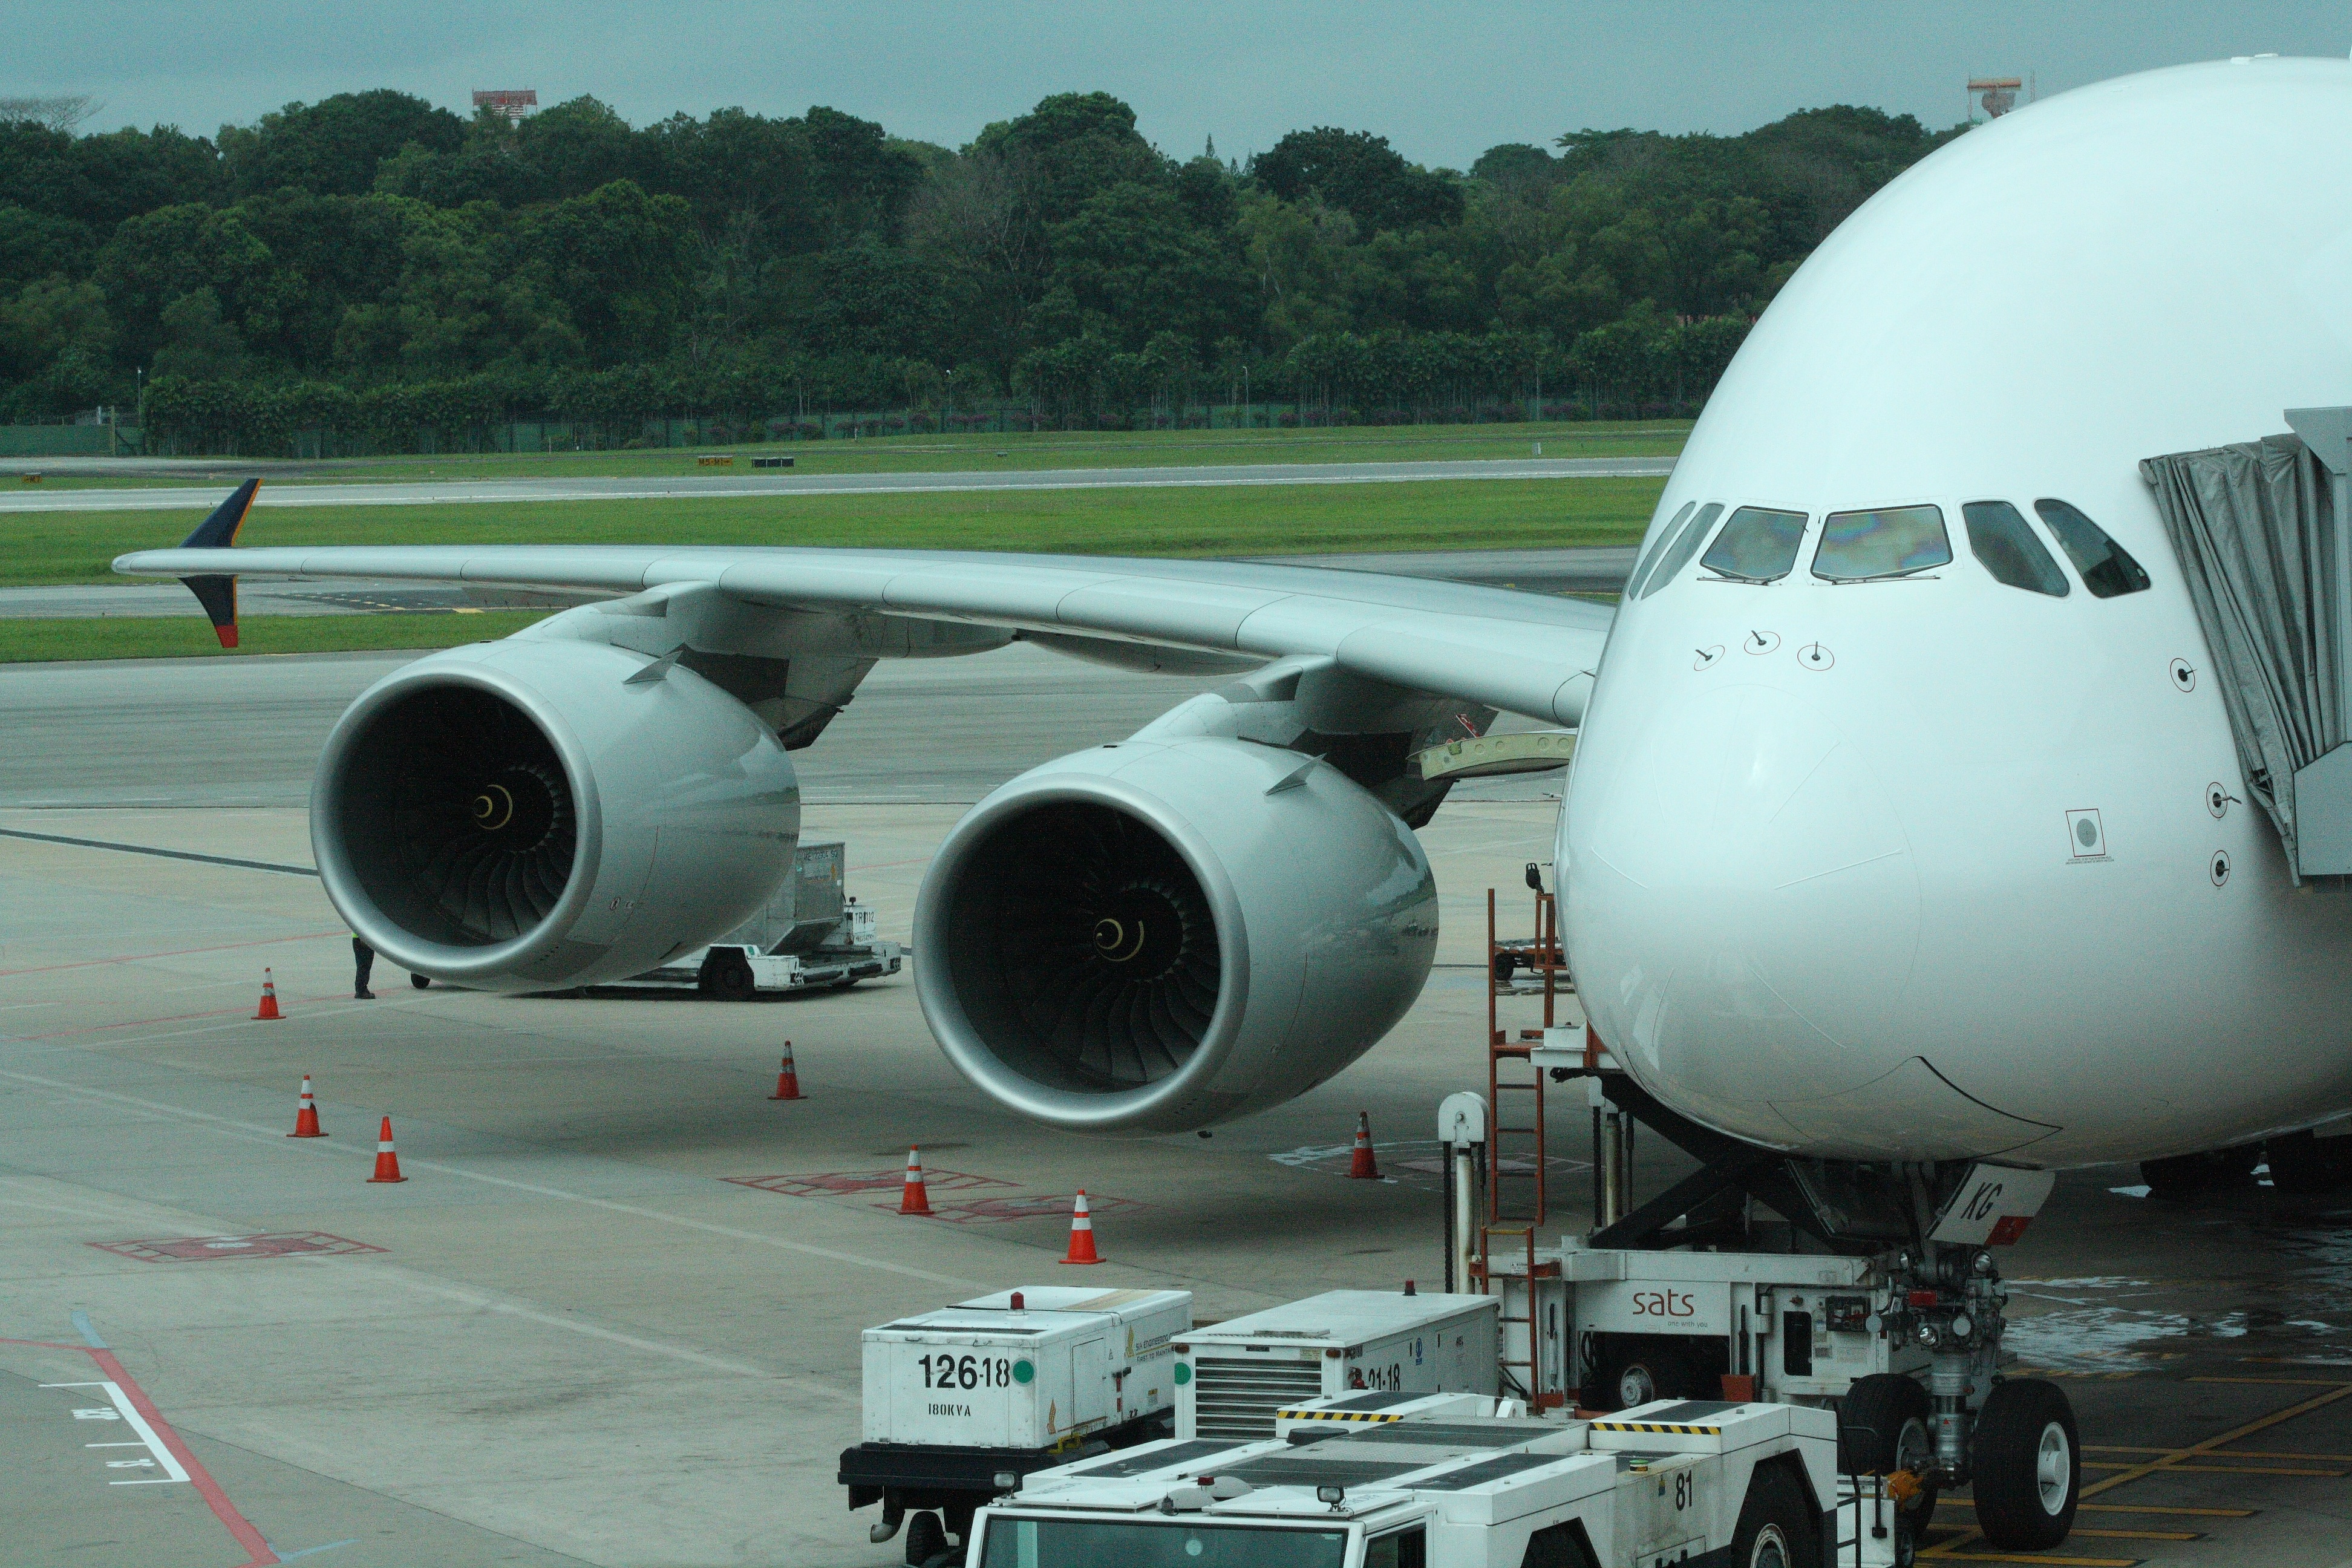
airport, airplane, aircraft, vehicle, airline, aviation, flight, airliner, airbus, a380, singapore, boeing, takeoff, air force, jet aircraft, boeing 787 dreamliner, boeing 777, airbus a380, air travel, singapore airlines, atmosphere of earth, wide body aircraft, aerospace engineering, aircraft engine